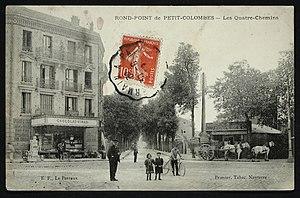
Colombes.Petit-Colombes.Quatre-Chemins
La rue Gabriel-Péri est une voie de communication de Colombes.